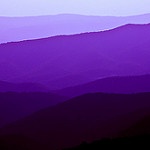
Scene: Outdoor